Biedermeier

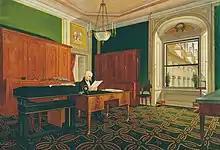
Biedermeier style: Emperor Francis I of Austria in his study at the Hofburg Palace.

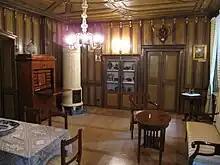
"Biedermeier" room in the museum of Chrzanów, Poland

The Biedermeier period denotes a cultural mood and the consequent social trends then occurring in Central Europe. Two socio-economic forces drove the cultural development of the period: (i) the progress of urbanization and industrialization created an urban middle class in the cities who became a new kind of audience, of reader, and of spectator of the arts; and (ii) political stability under the Austrian chancellor and foreign minister Klemens von Metternich in the aftermath of the Napoleonic Wars and the Congress of Vienna. The Concert of Europe, ensured by von Metternich, enabled the period of peace wherein developed the cultural sensibilities known as the Biedermeier period.